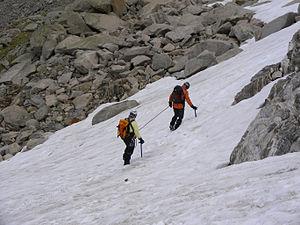
Ecole de neige